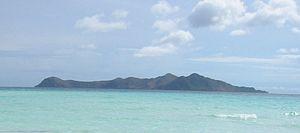
Cuyo est une ville de 4ᵉ classe de la province de Palawan aux Philippines. Selon le recensement de 2015 elle compte 22 360 habitants.